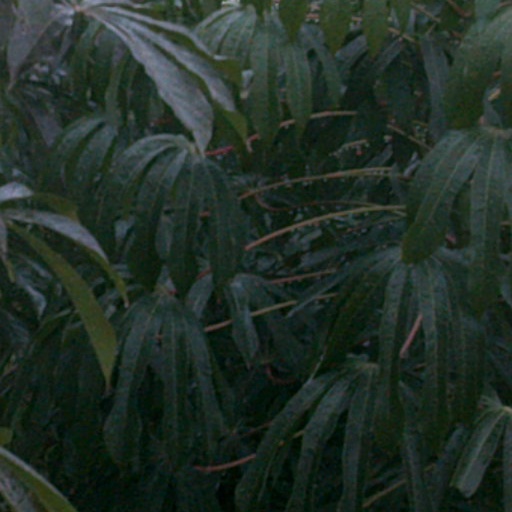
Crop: cassava